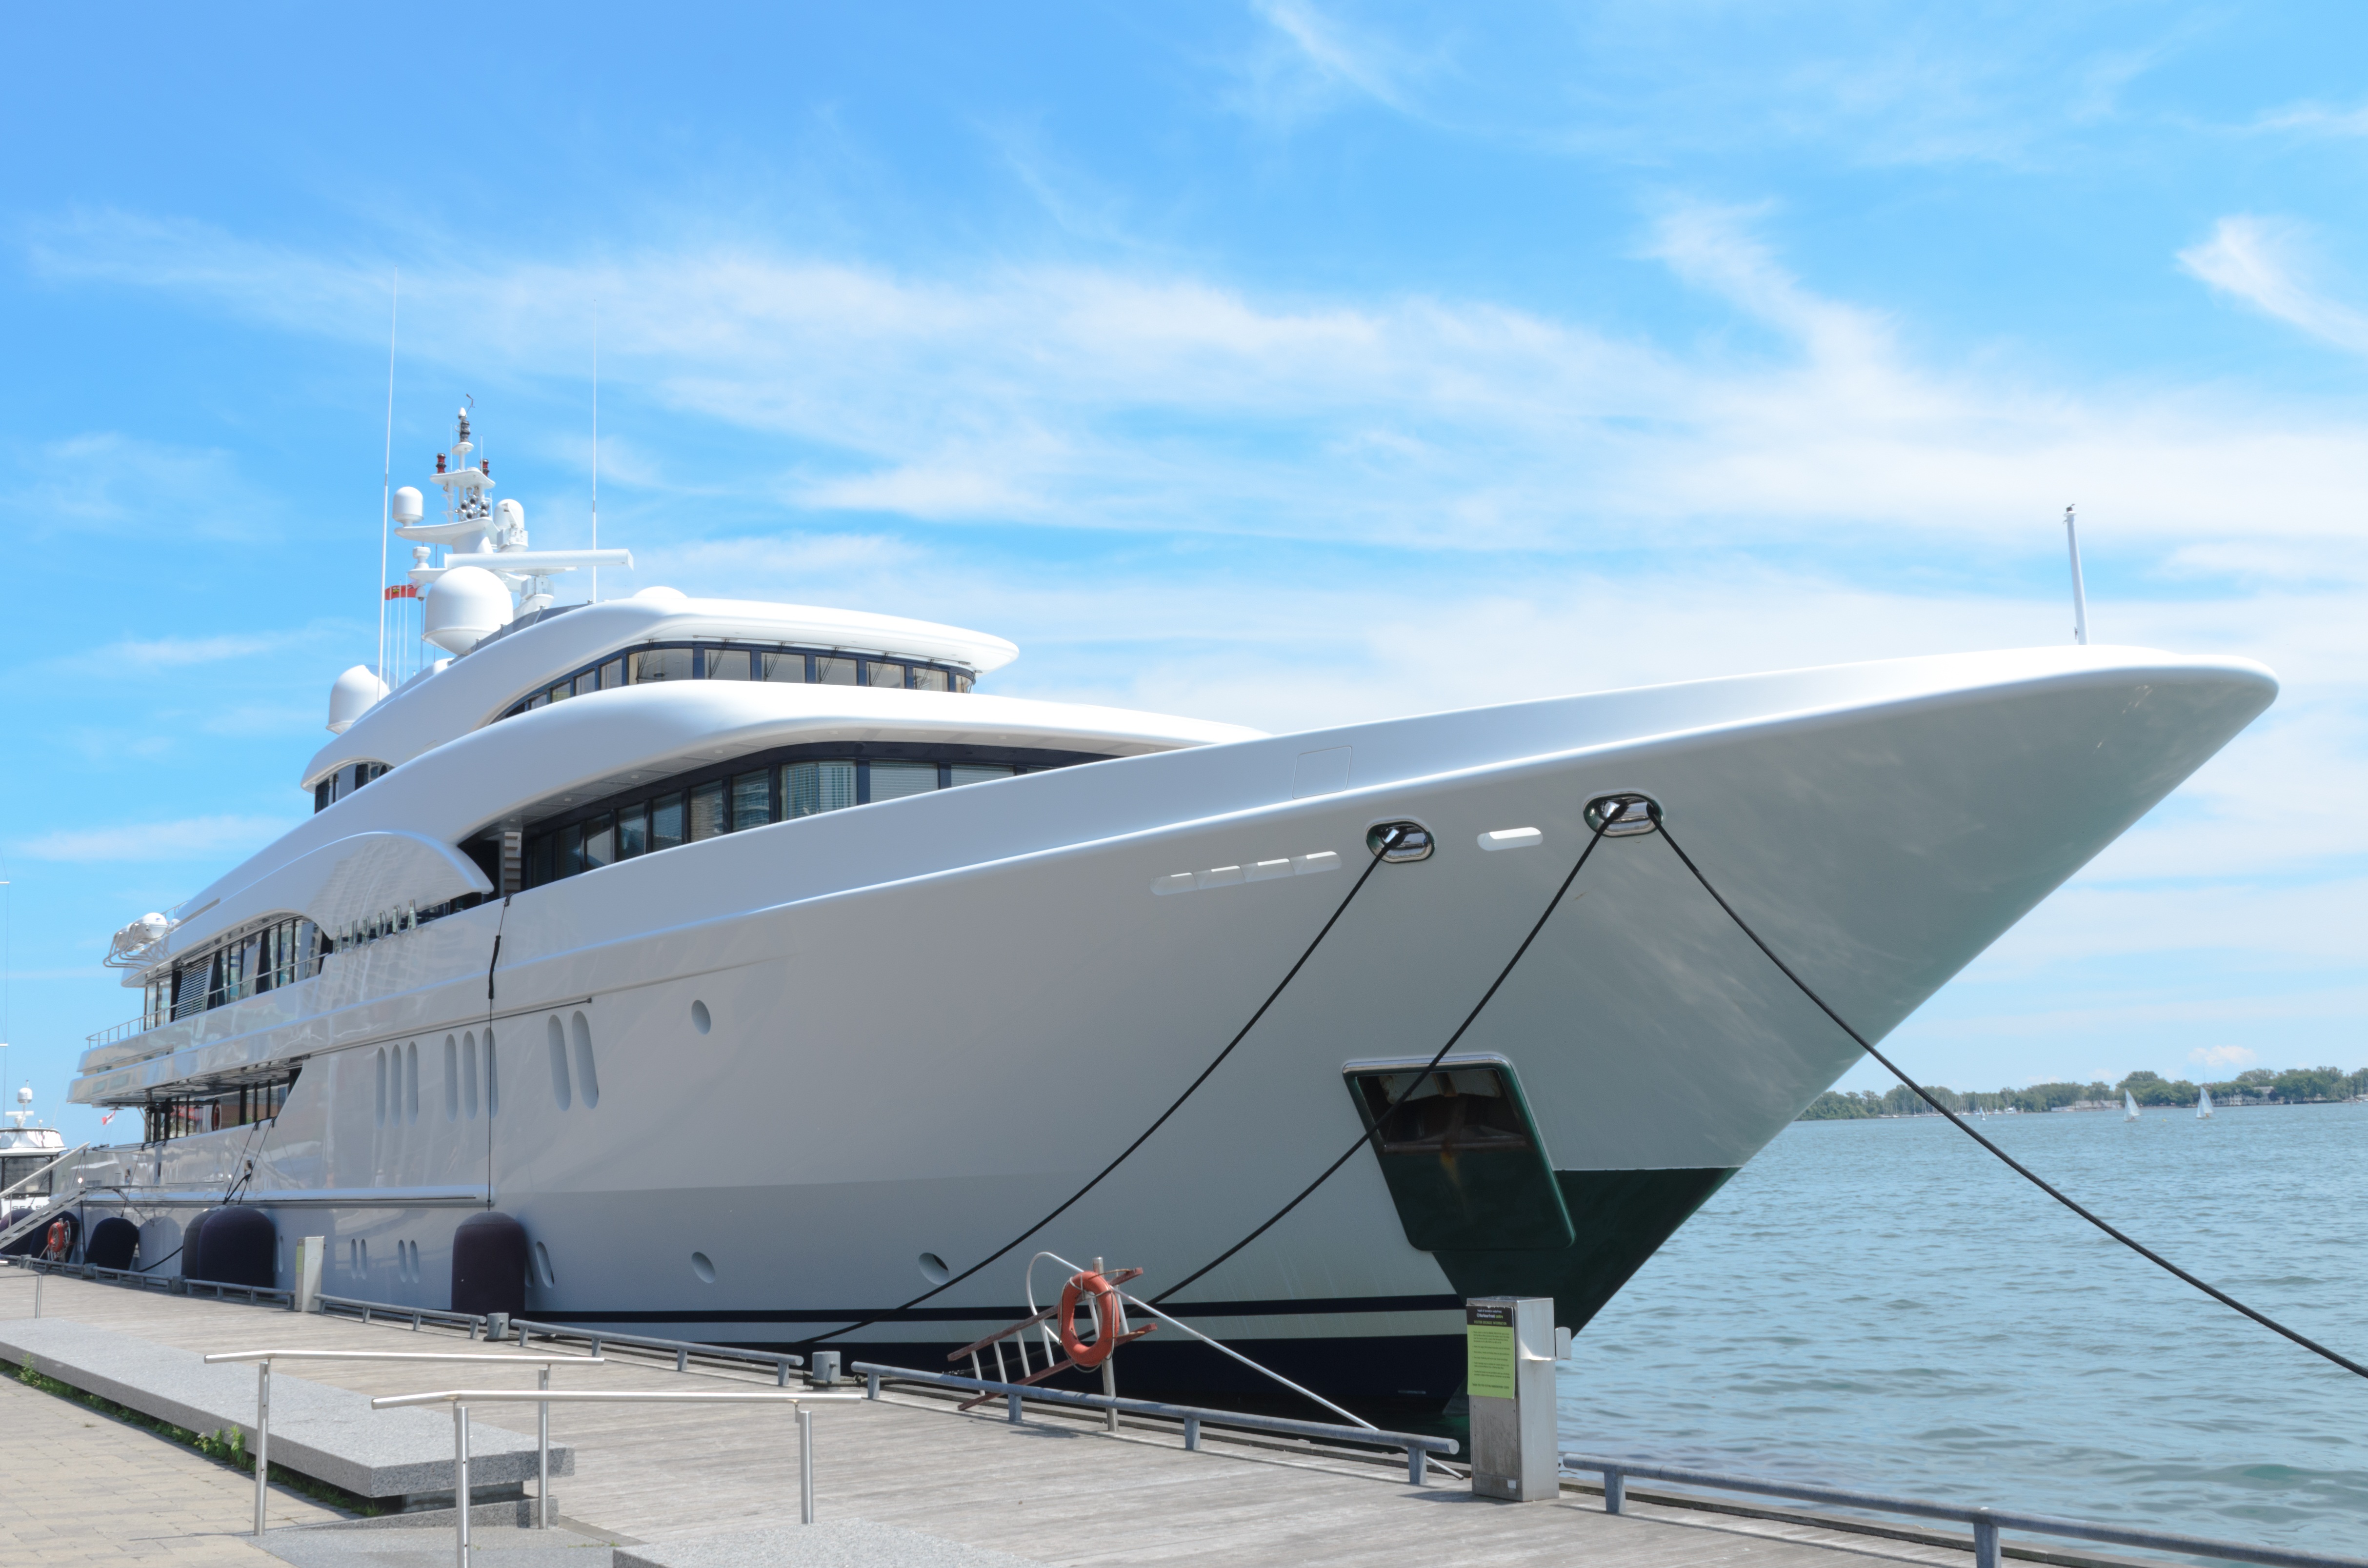
sea, water, boat, ship, summer, vehicle, yacht, blue sky, watercraft, ecosystem, motor ship, passenger ship, luxury yacht, naval architecture